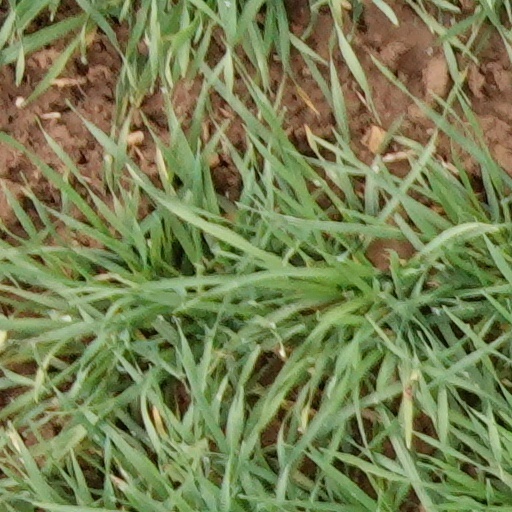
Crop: wheat